George Meeker

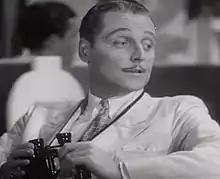
Meeker in "Tarzan's Revenge" (1938)

George Meeker (March 5, 1904 – August 19, 1984 ) was an American character film and Broadway actor.